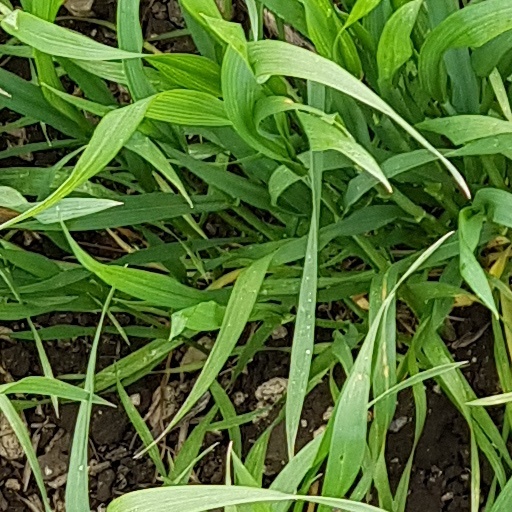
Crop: wheat